Jacques Katmor

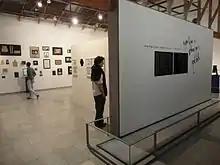
Retrospective held in Katmor's honor at the Nahum Gutman Museum of Art in 2012

The Horse Hospital held a retrospective in his honor between 12 October and 9 November 2013.